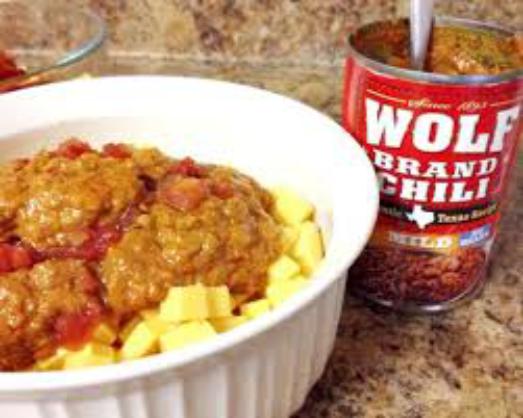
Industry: Food